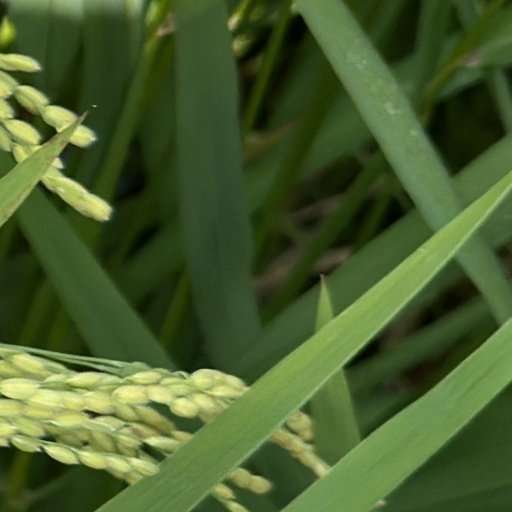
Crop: rice